H. Carl Buchan

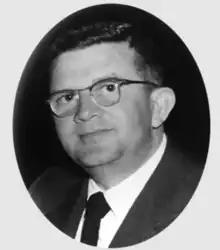

Carl Buchan or H. Carl Buchan Jr. was an American World War II veteran. He is noted as one of the co-founders of the American home improvement and retail company, Lowe's. Although his father-in-law, Lucius Lowe, started Lowe's in 1921 as a small hardware store, Buchan is credited for significantly expanding it when he became the owner of the business in 1952.